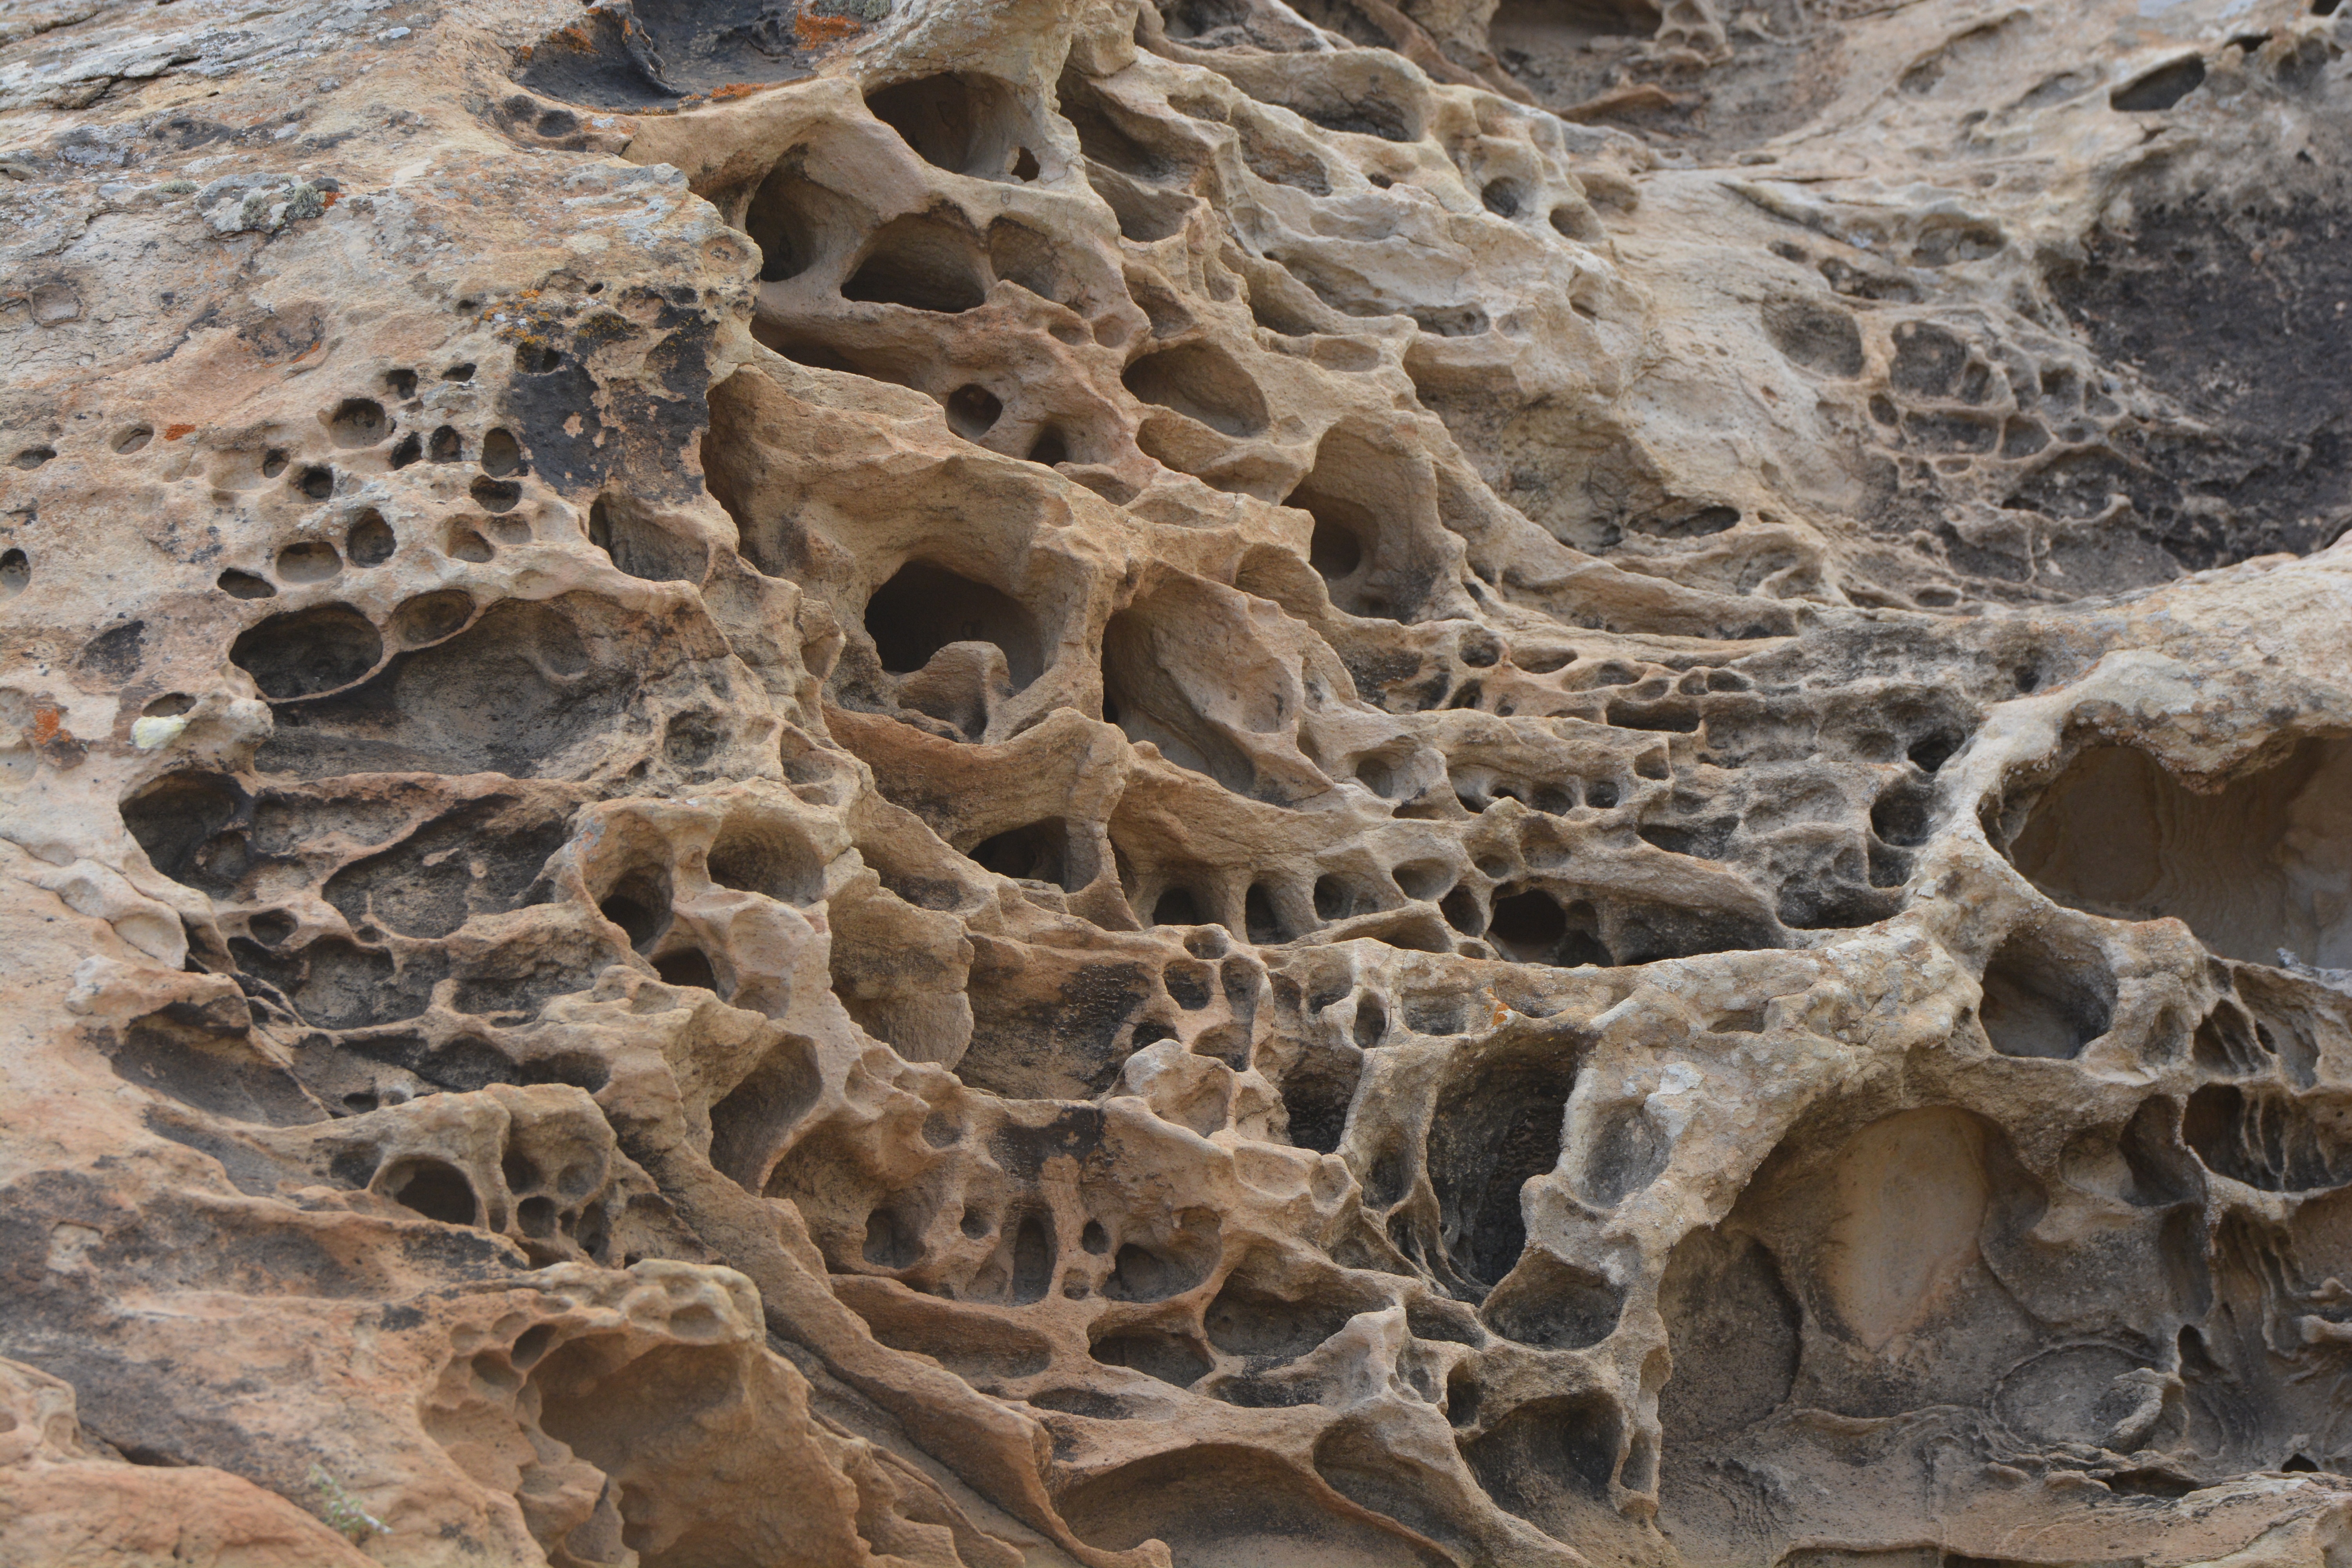
rock, formation, material, sculpture, art, geology, temple, carving, relief, petrology, volcanic rock, archaeological site, stone carving, igneous rock, ancient history